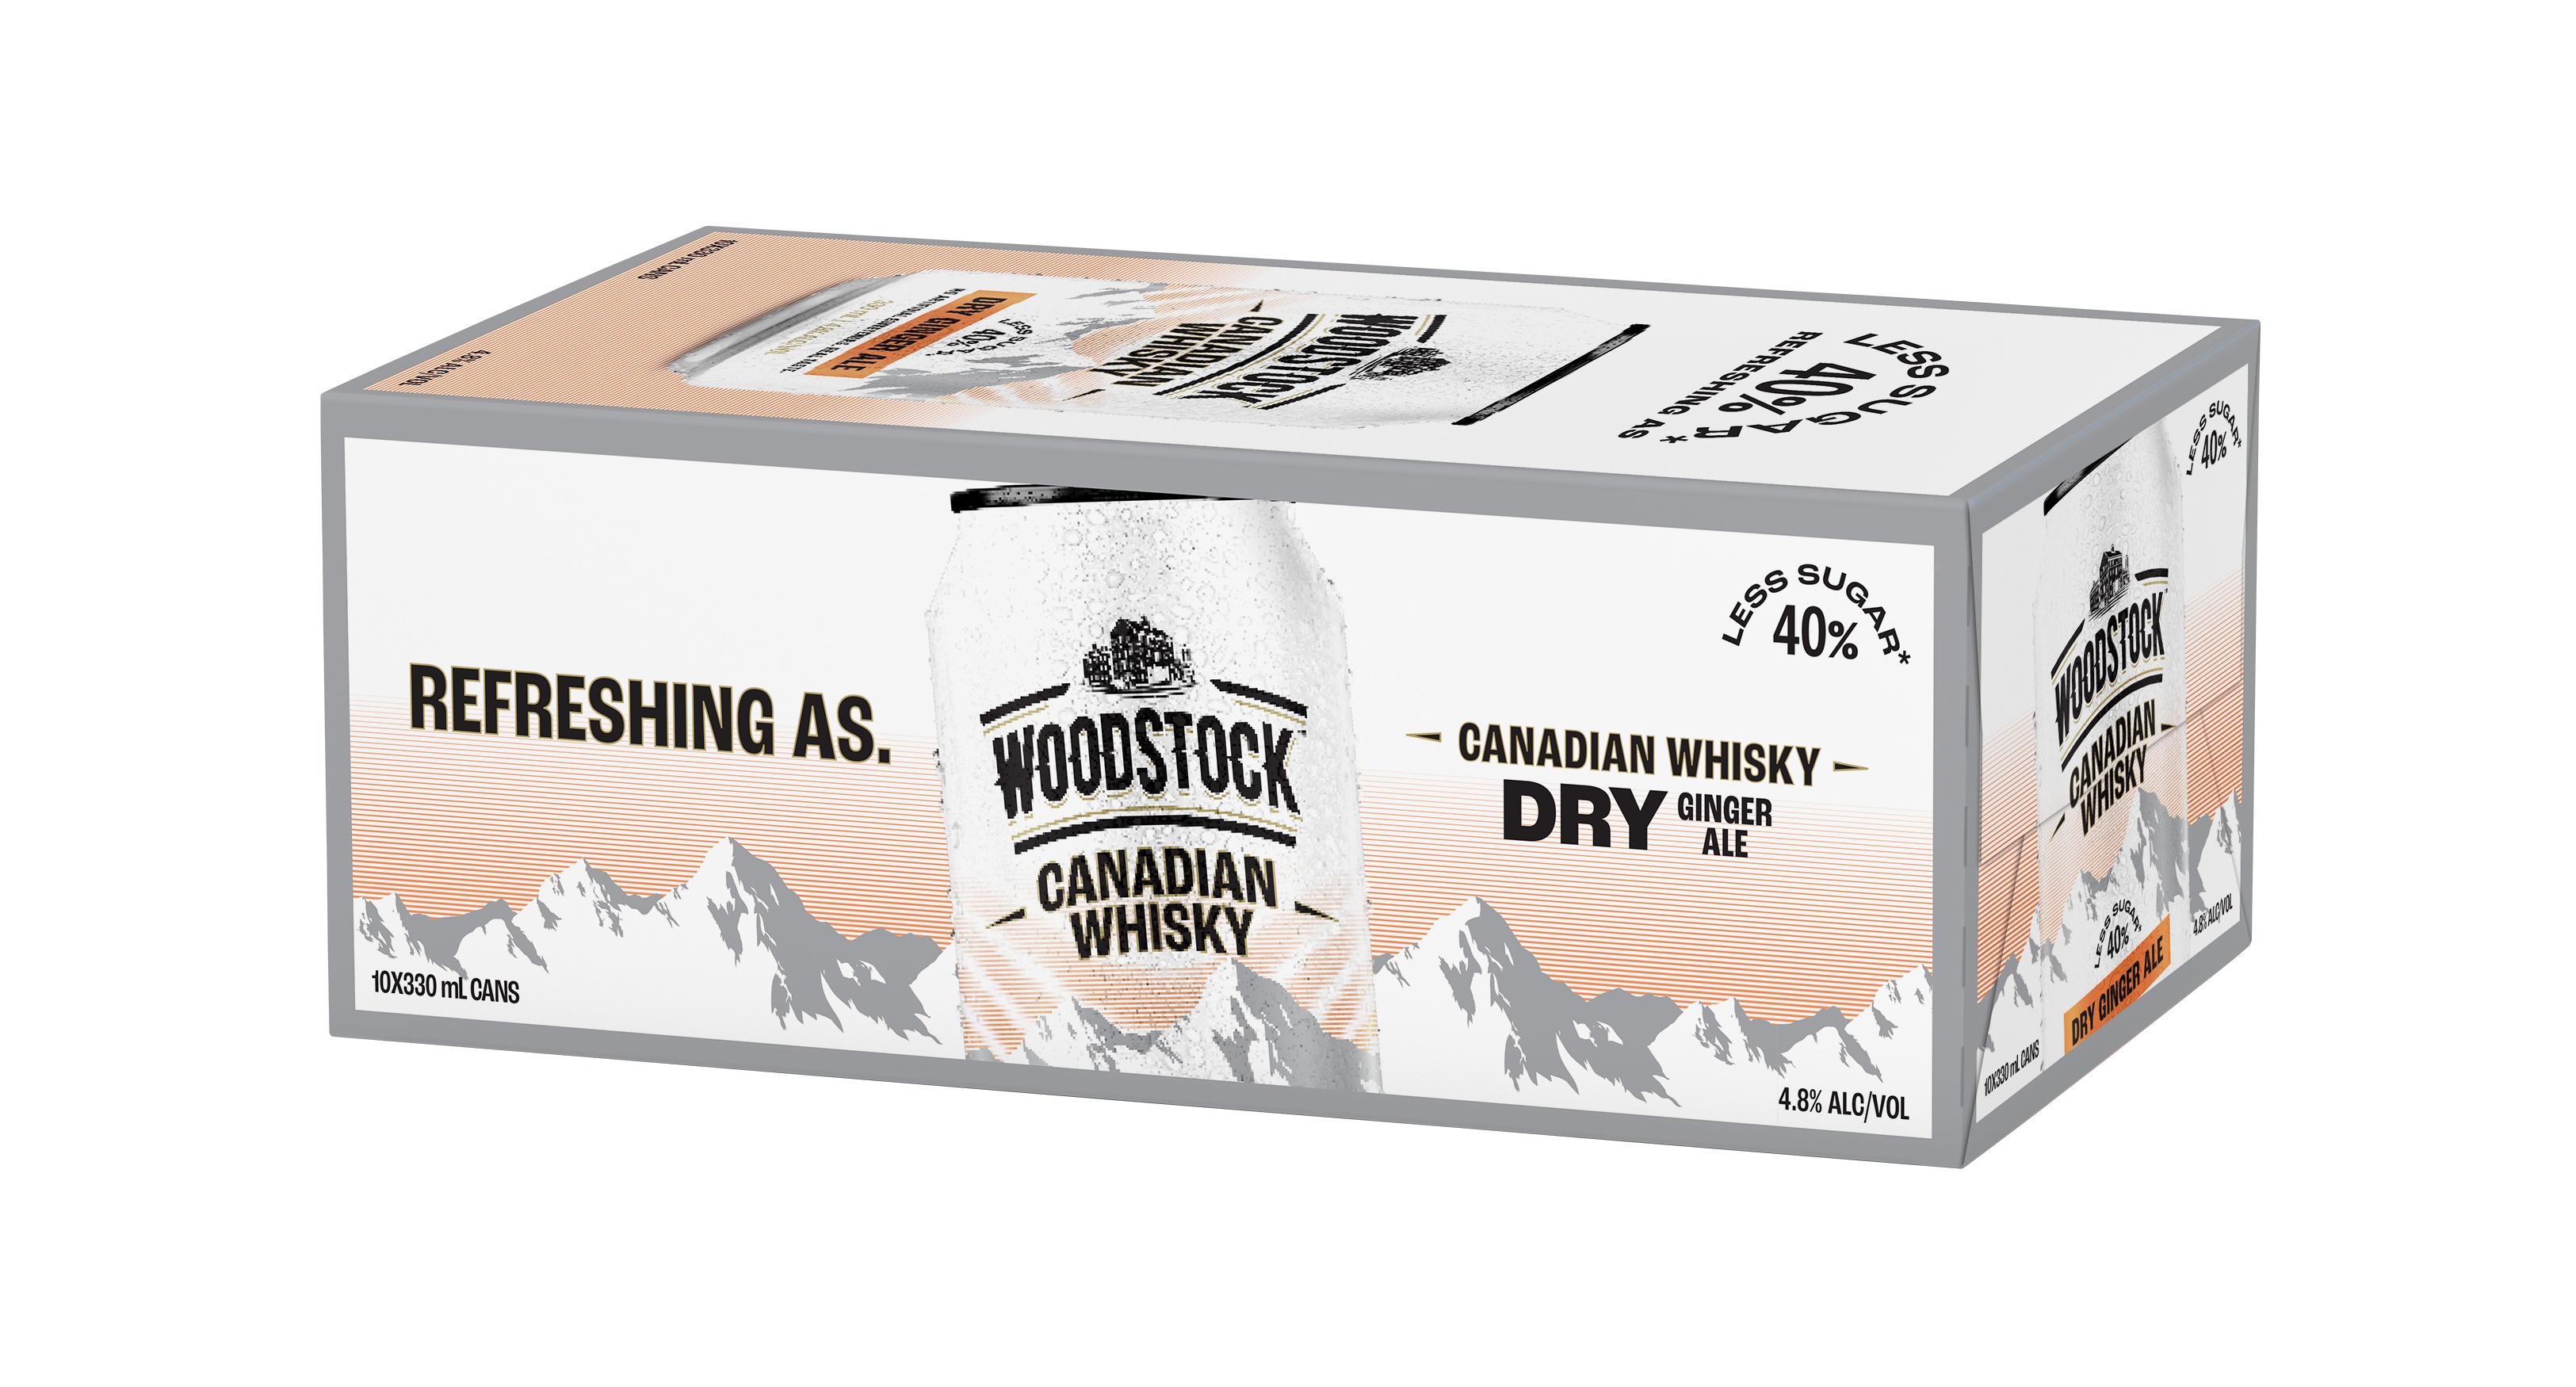
Woodstock Whiskey Ginger Ale 4.8% 10x300ml Cans
An exquisite combination of sophistication and refreshment, Woodstock Whiskey Ginger Ale offers a delightfully luxurious blend of flavors. This premium beverage is perfect for those seeking an exclusive experience of crafty refreshment. Enjoy the elevated natural taste of Woodstock Whiskey Ginger Ale, perfect for sipping on special occasions or everyday luxury.
Brand: Woodstock
Category: Food, Beverages & Tobacco > Beverages > Alcoholic Beverages > Premixed Spirits & Cocktail Mixes